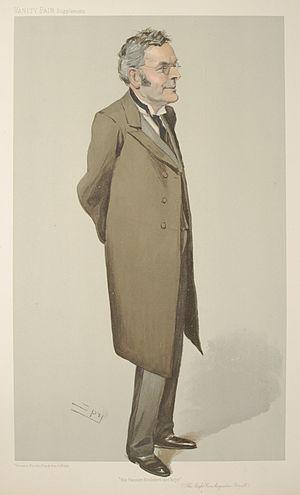
Augustine Birrell KC est un homme politique du Parti libéral britannique, qui est Secrétaire en chef pour l'Irlande de 1907 à 1916. Il démissionne après le soulèvement de Pâques. Avocat de formation, il est également auteur, réputé pour ses essais humoristiques.